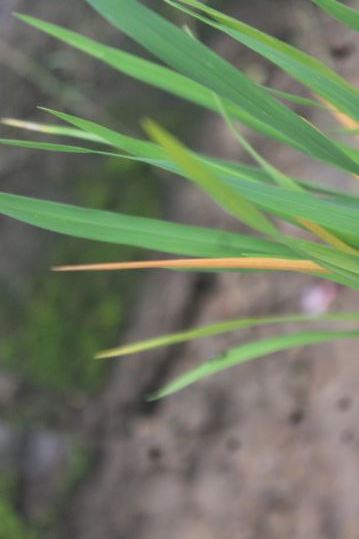
Disease: Tungro